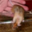
Label: mouse